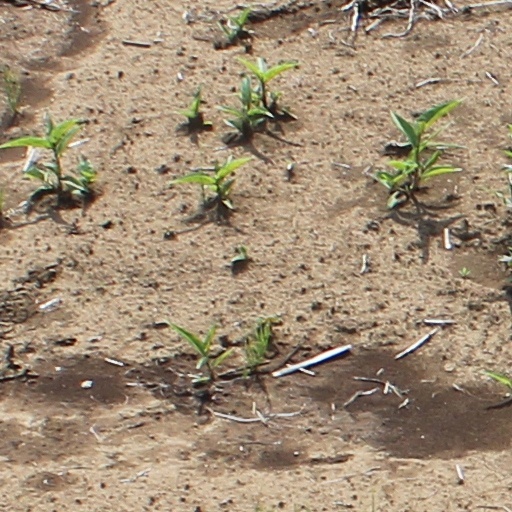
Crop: wheat